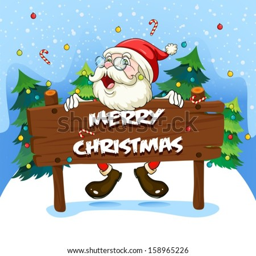
illustration of film character at the back of a wooden signboard